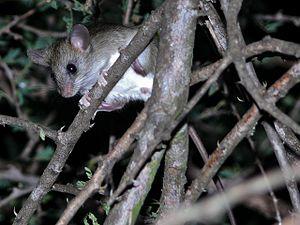
Grammomys est un genre de rongeurs de la sous-famille des Murinés.